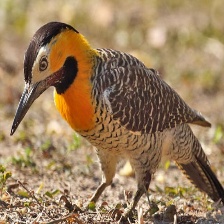
Species: CAMPO FLICKER
Scientific name: COLAPTES CAMPESTRIS